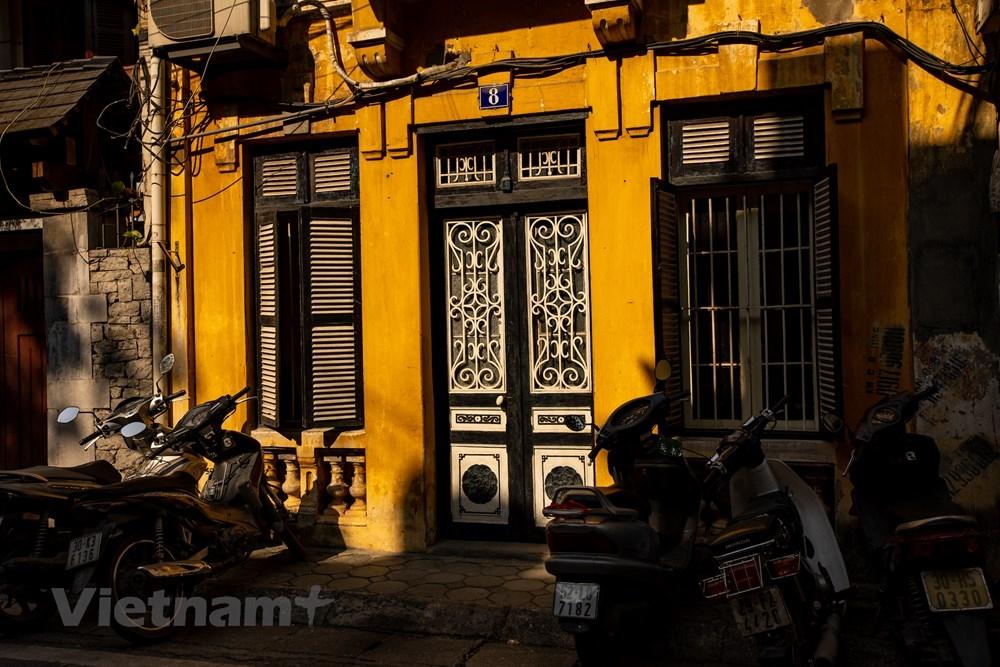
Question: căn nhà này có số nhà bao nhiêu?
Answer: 8